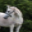
Label: horse